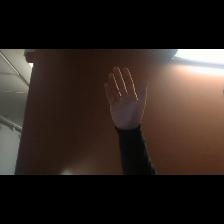
Label: Human